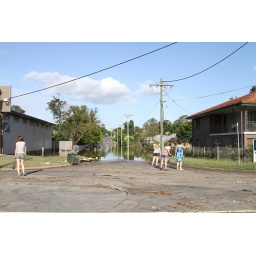
More Flooding a street over, with a car and motorbike still parked in the st. Thurs 4pm